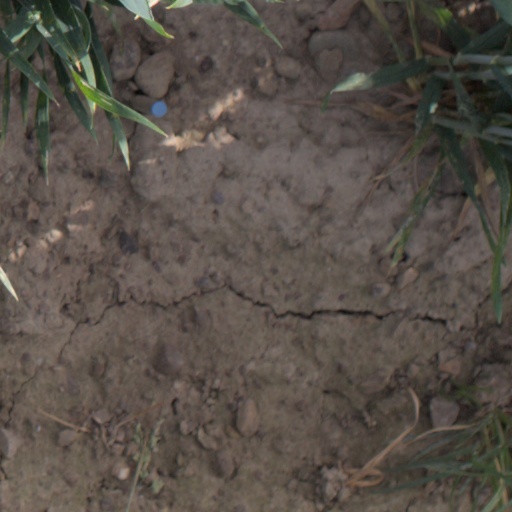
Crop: wheat